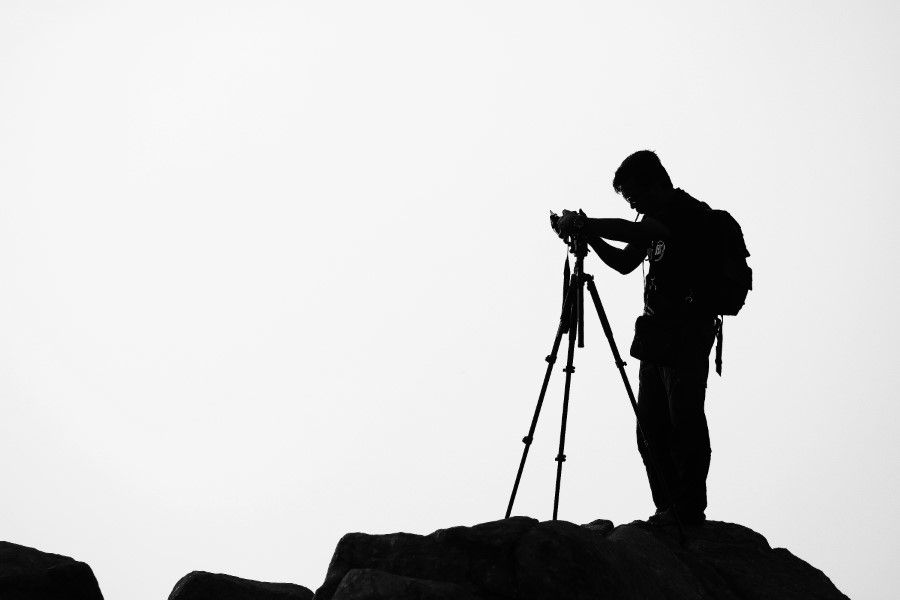
photograph, camera operator, silhouette, camera accessory, photography, tripod, black and white, cameras optics, microphone, stock photography, videographer, monochrome photography, monochrome, mountain, filmmaking, microphone stand, shadow, style